Len Morrison

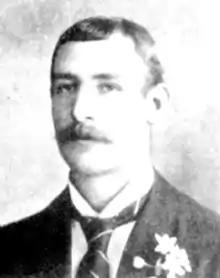
Morrison in 1899

Leonard Graham Morrison (23 December 1872 – 16 November 1922) was an Australian rules footballer who played with Carlton in the Victorian Football League (VFL), and with North Melbourne in the Victorian Football Association (VFA).